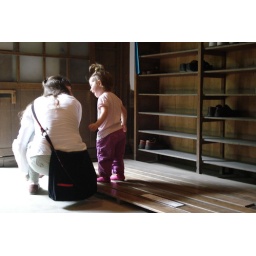
A happy little girl before slipping into her shoes at the exit of the rock garden at the Ryoanji temple in Kyoto